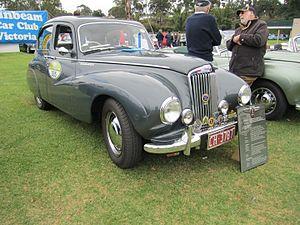
Sunbeam-Talbot Limited fut une entreprise anglaise de fabrication de véhicules à moteur. Elle construisait des versions de sport haut de gamme des voitures du Groupe Rootes de 1935 à 1954. Appelée auparavant Clément-Talbot Limited, elle fabriquait des Talbot depuis 1902. Elle était basée à Londres.